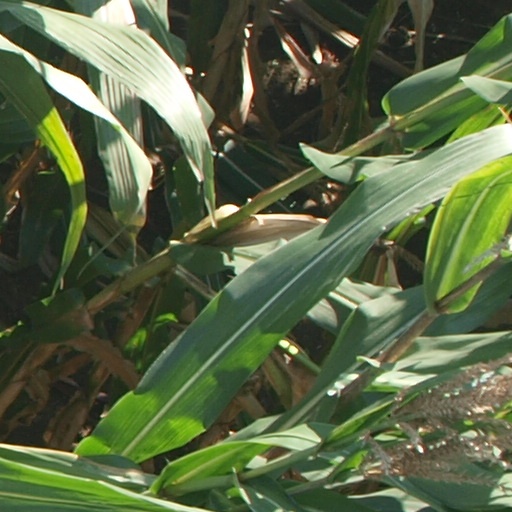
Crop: maize; corn